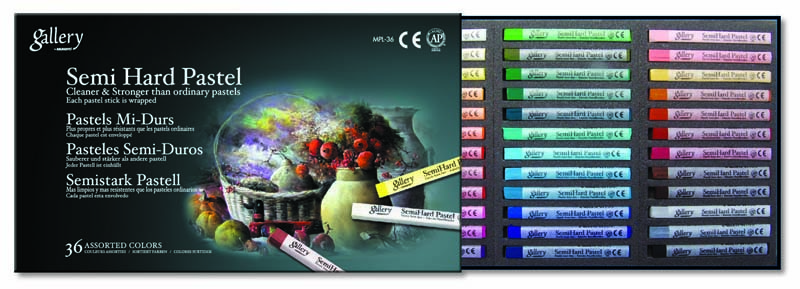
GALLERY SEMI HARD PASTEL MPL-36
Brand: Draw Art NZ
Category: Office Supplies > Office Instruments > Writing & Drawing Instruments > Pastels > Hard Pastels